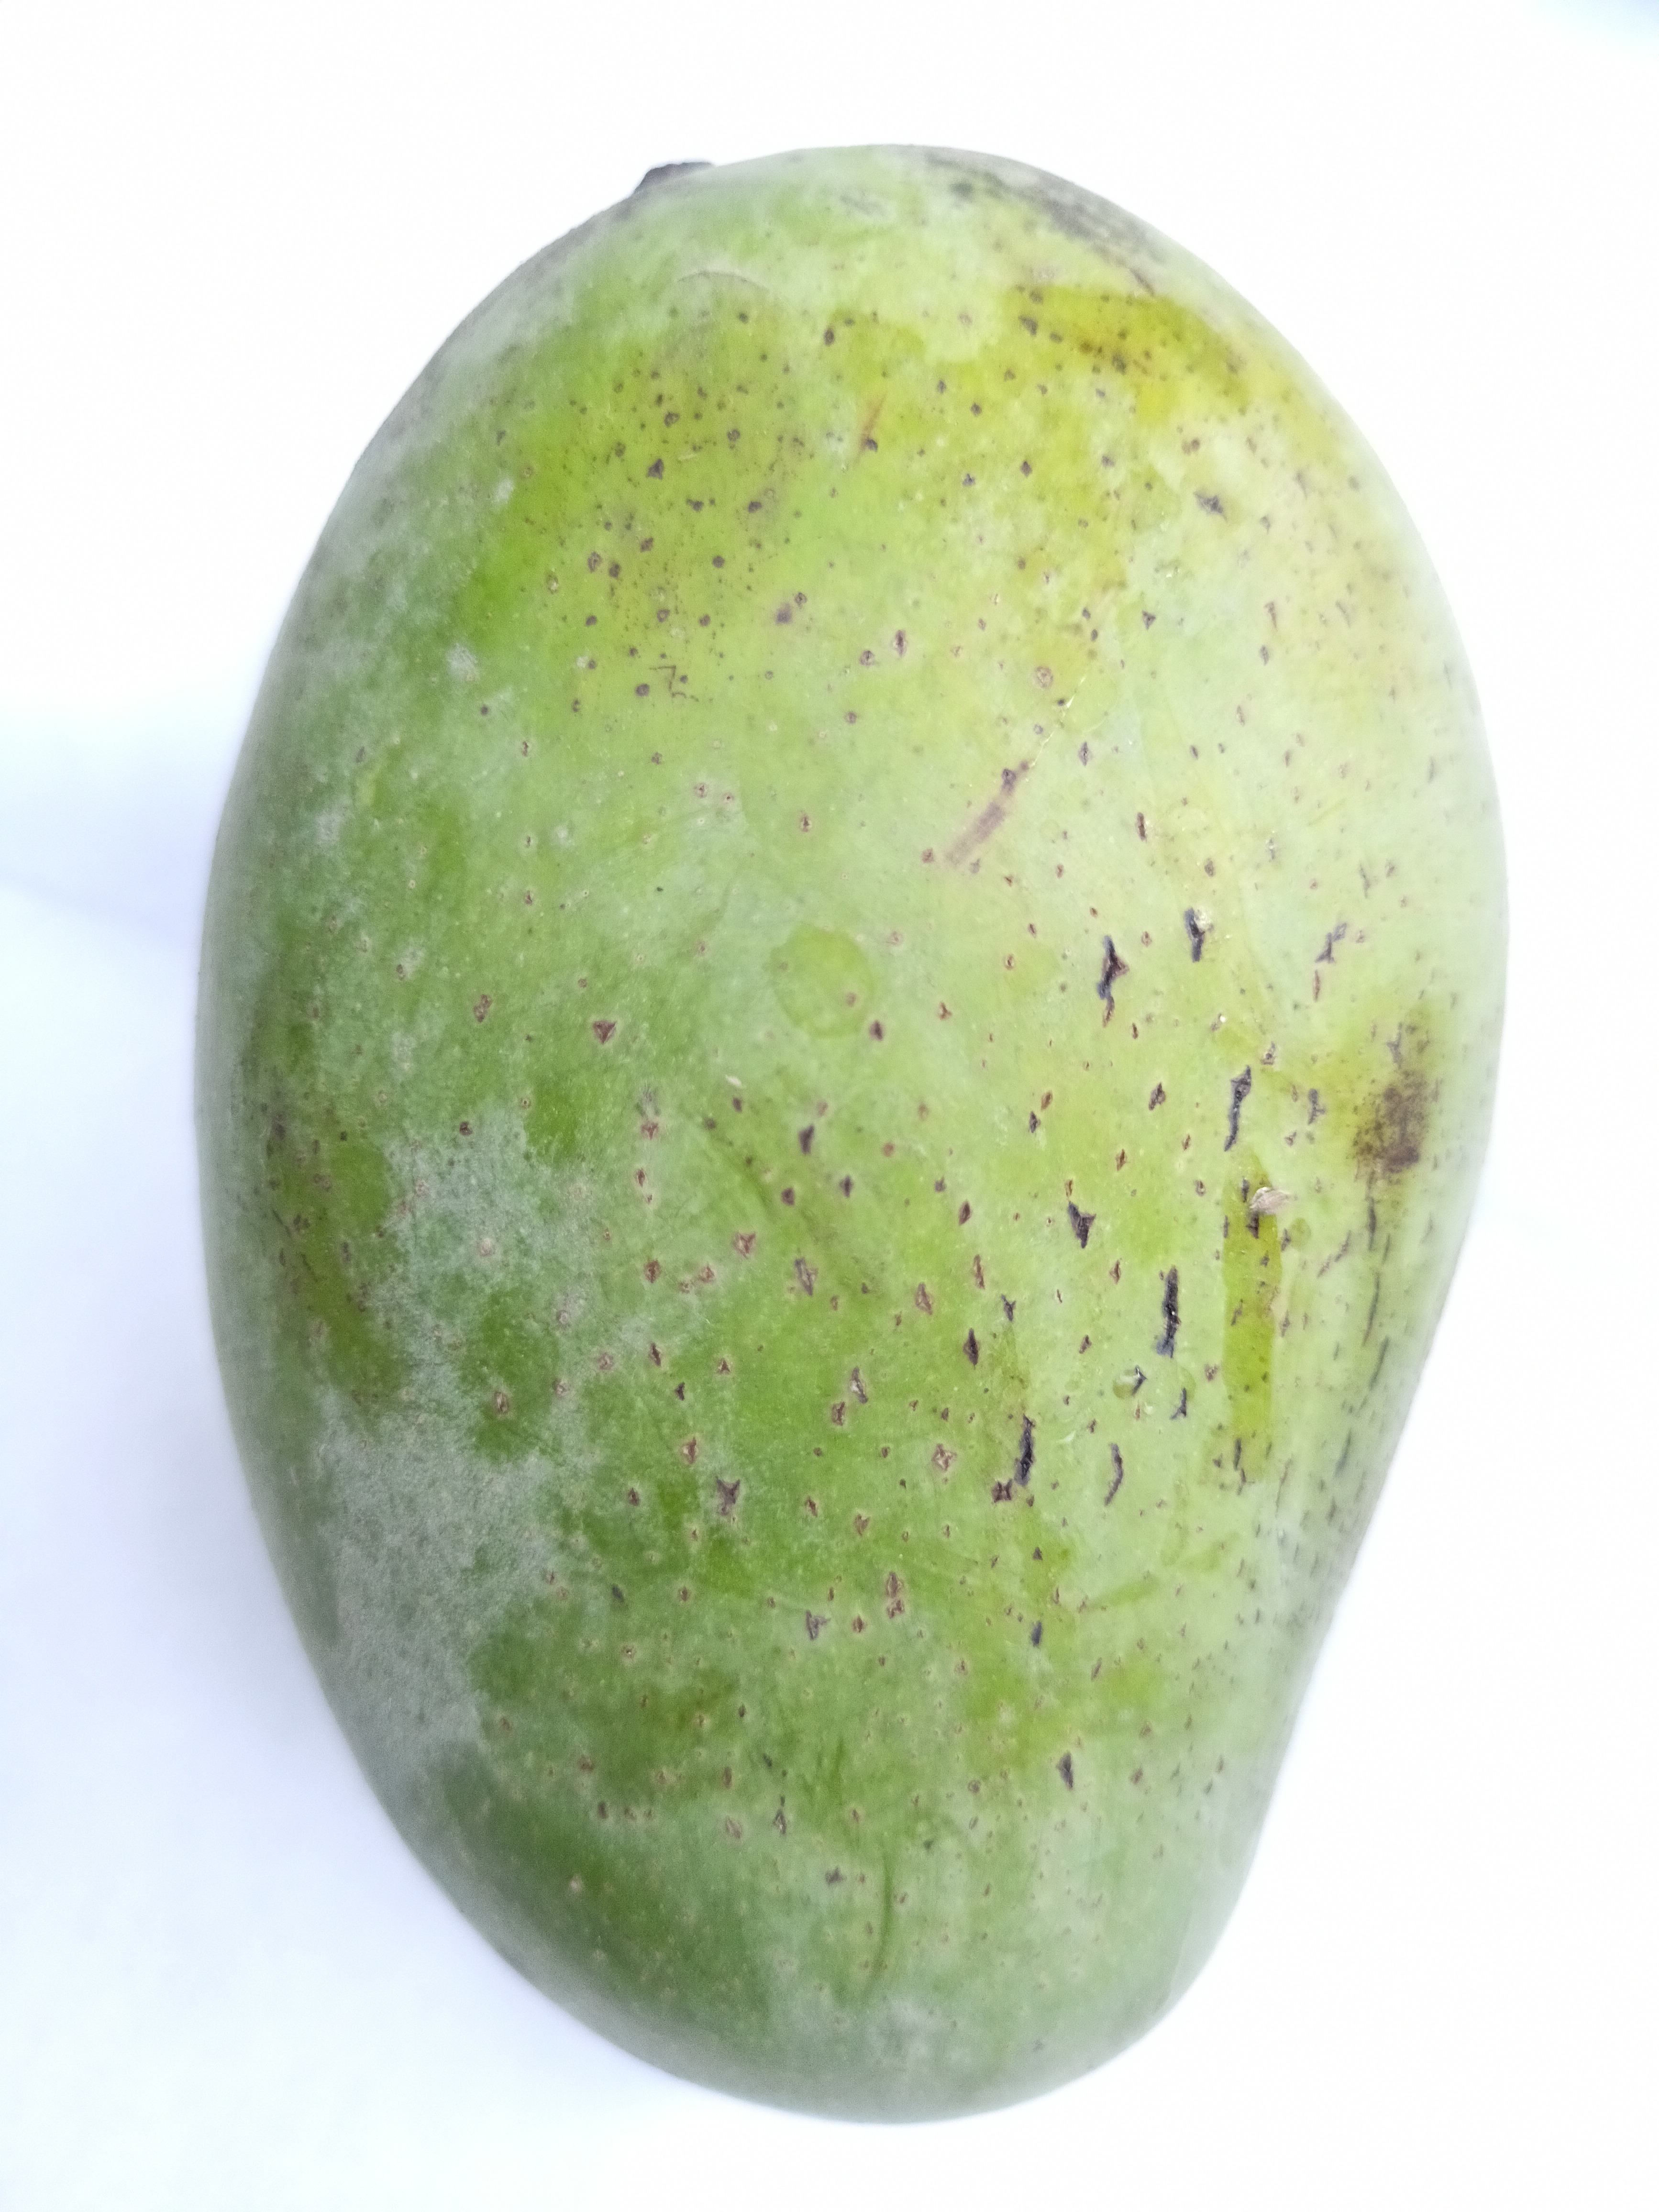
Mango variety: Amrapali